Bible translations

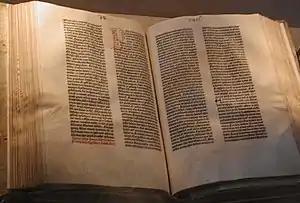
This Gutenberg Bible is displayed by the United States Library of Congress

Modern critical editions incorporate ongoing scholarly research, including discoveries of Greek papyrus fragments from near Alexandria, Egypt, that date in some cases within a few decades of the original New Testament writings. Today, most critical editions of the Greek New Testament, such as UBS4 and NA27, consider the Alexandrian text-type corrected by papyri, to be the Greek text that is closest to the original "autographs". Their "apparatus" includes the result of votes among scholars, ranging from certain {A} to doubtful {E}, on which variants best preserve the original Greek text of the New Testament.